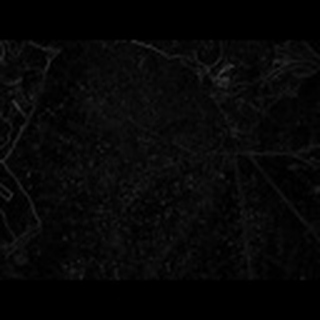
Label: cotton_powdery_mildew